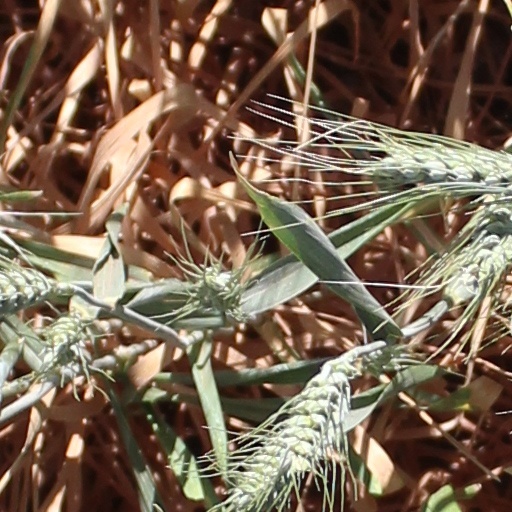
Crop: wheat